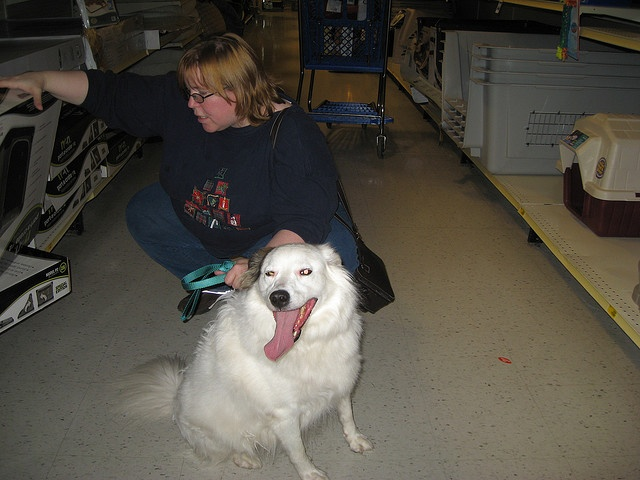
A picture of a dog and they person.
A woman shopping with her dog at a pet store.
A dog yawns as its owner shops for a pet carrier.
A woman with a white dog on a leash in a store aisle, who is looking at products.
a person sitting on the ground with a dog